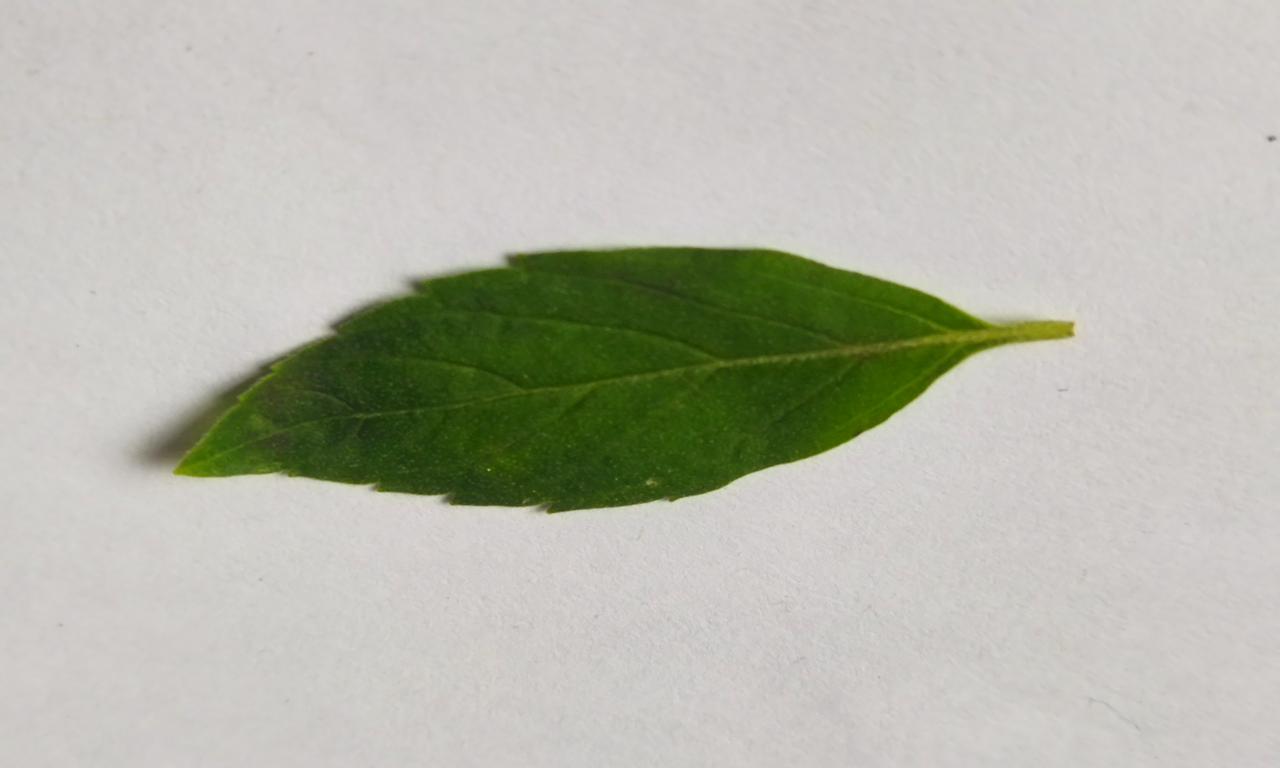
Label: Fresh